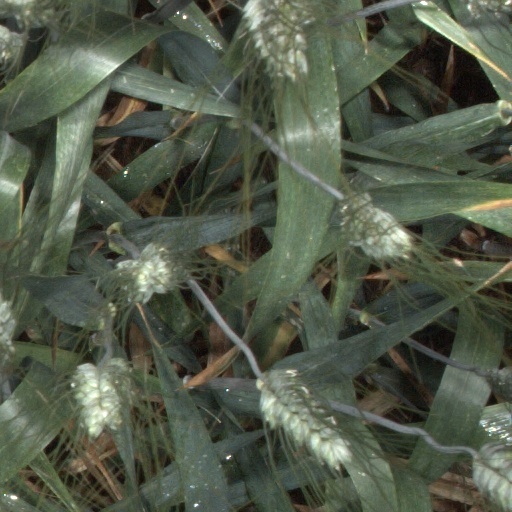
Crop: wheat